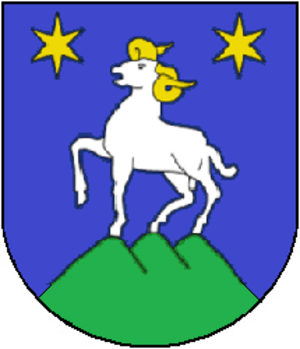
Les élections cantonales valaisannes se sont déroulées les 3 mars et 19 mars 2017 afin de renouveler le Grand Conseil et le Conseil d'État du canton du Valais.
Les élections cantonales valaisannes se sont déroulées les 3 mars 2013 et 17 mars 2013 afin de renouveler le Grand Conseil et le Conseil d'État du canton du Valais.
Les élections cantonales valaisannes se sont déroulées les 6 mars 2005 et 20 mars 2005 afin de renouveler le Grand Conseil et le Conseil d'État du canton du Valais.